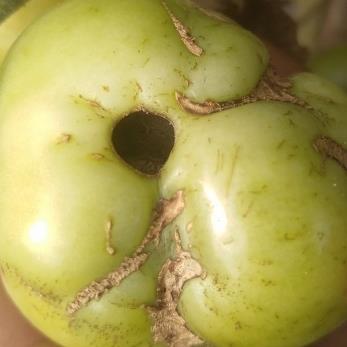
Crop: Tomato
Condition: helicoverpa-armigera-p